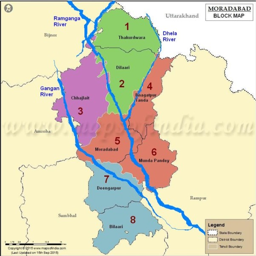
map of study area showing all blocks and major rivers